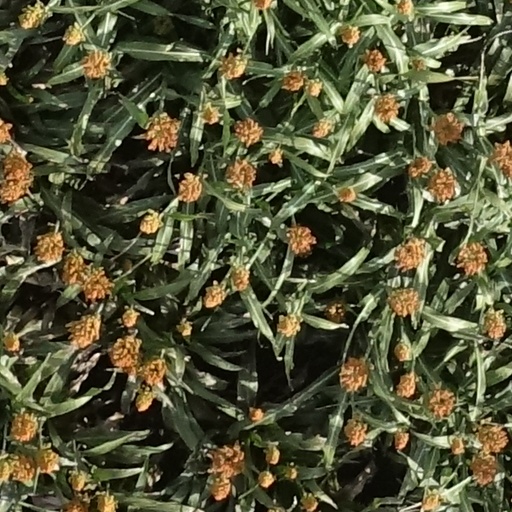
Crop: sorghum